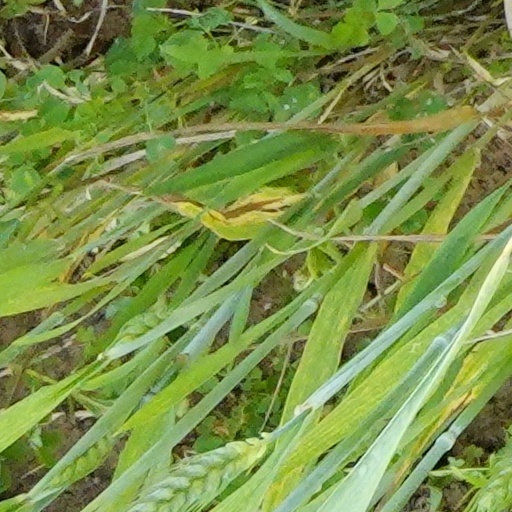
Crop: wheat